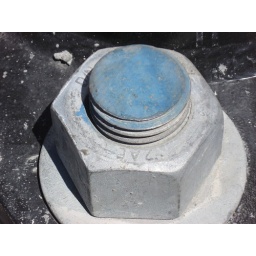
Big nut - one of four securing a street lamp to the ground in San Jose.